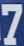
Number: 7